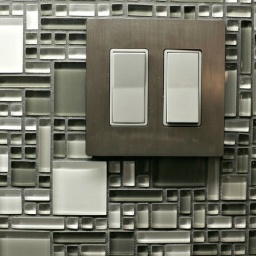
Awesome brushed-finish light switch on even more awesome glass tile backsplash, in a home designed by Bauer-Clifton Interiors.